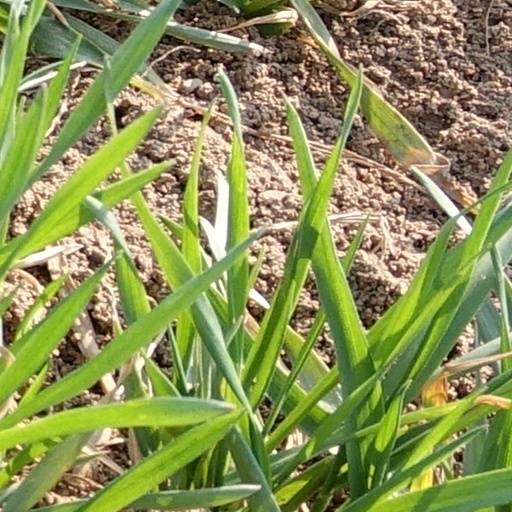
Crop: wheat